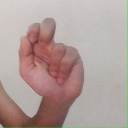
अक्षर: ढ